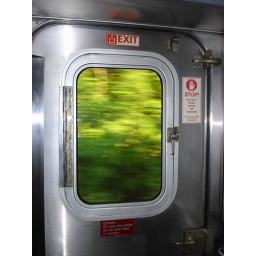
out the window by the bathroom you can see the trees go flying by